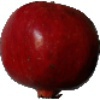
Label: pomegranate